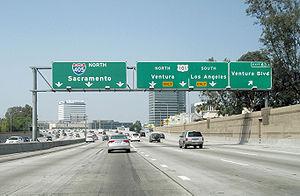
L'Interstate 405 est l'une des principales autoroutes inter-États de Californie du Sud, et la plus importante route auxiliaire de l'Interstate 5 dans la région du Grand Los Angeles. La 405 en son entier compose le segment nord de la San Diego Freeway. La 405 est un axe très emprunté sur tout son parcours et est considérée comme l'autoroute la plus embouteillée du pays. Elle a joué un rôle majeur dans le développement de plusieurs villes et banlieues le long de sa route dans la région.